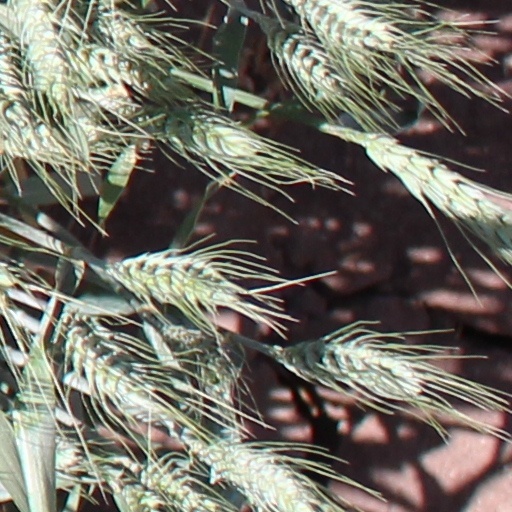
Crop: wheat